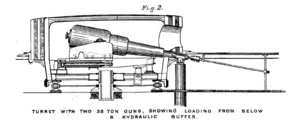
Thunderer (skib, 1877) / Design og konstruktion / Artilleri
Thunderer var det første skib i Royal Navy med hydraulisk ladesystem til et kanontårn. I januar 1879 fik man ved et uheld ladet kanonen dobbelt, og det kostede 11 mennesker livet.
HMS Thunderer var det andet skib i Devastation klassen af panserskibe i Royal Navy, med et design, der kom til at danne skole for de følgende års slagskibe over hele kloden. Problemet med at kombinere sejlrigningens pladskrav med kanontårnenes skudfelt blev løst radikalt ved, at sejlføringen blev droppet. Thunderer havde nogle aktive år i 1870'erne og første halvdel af 1880'erne, og fik derefter mere stilfærdig tjeneste som vagtskib og til sidst blot som en del af den britiske flådes reserve. Navnet betyder "tordneren", og skibet var det femte af foreløbigt seks med dette navn, der har gjort tjeneste i Royal Navy. På trods af to alvorlige ulykker i de første år, fik Thunderer alligevel et fornemt eftermæle i Royal Navy.